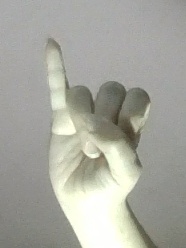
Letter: meem